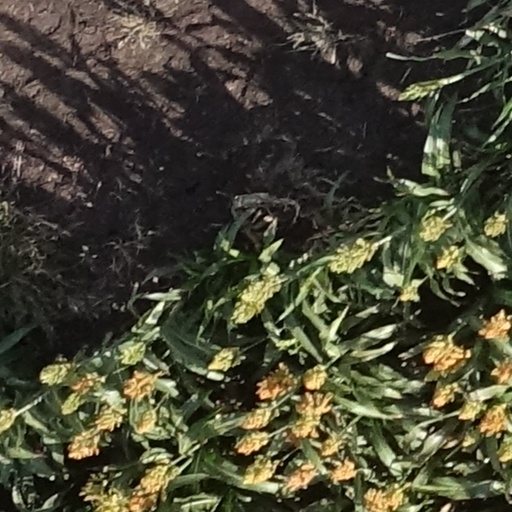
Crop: sorghum